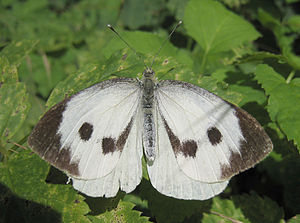
Dagsommerfugle / Gallerier
Dagsommerfugle er en gruppebetegnelse for seks familier af sommerfugle med takvingefamilien som den største. Arterne er dagaktive i modsætning til de fleste øvrige sommerfugle. De udgør omkring 10 % af alle arter af sommerfugle. På verdensplan findes omkring 18.000 arter, hvoraf de fleste lever i troperne, især i Syd- og Mellemamerika og i Sydøstasien. I Danmark findes omkring 74 hjemmehørende arter, hvoraf en del dog er forsvundet eller er blevet meget sjældne.